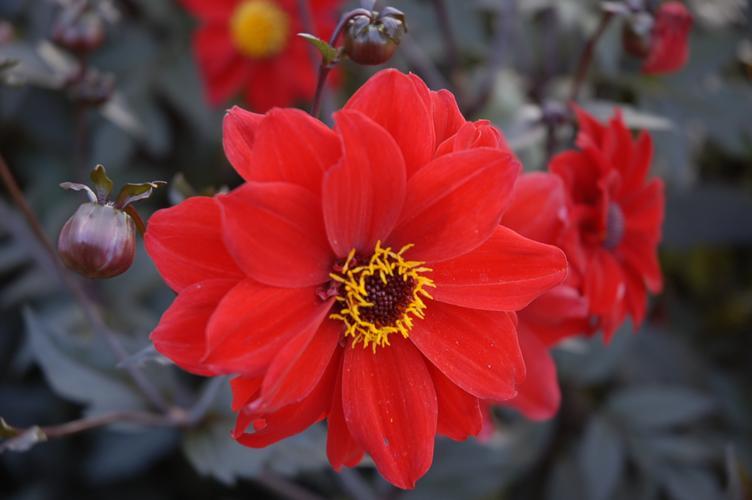
Label: bishop of llandaff